The Emirates Group

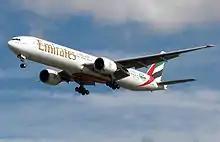
Boeing 777-300ER

The first flight of the airline was, Dubai-Karachi on 25 October 1985. The airline leased an Airbus 300B4-200, from Pakistan International Airlines. Bombay and Delhi were the next destinations for the airline. Sheikh Mohammed bin Rashid al Maktoum later gifted two Boeing 727-200s to the airline.